NIMBY Rails

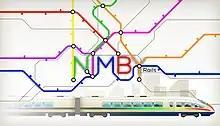

NIMBY Rails is a railway simulation game developed by Carlos Carrasco. The game involves developing a railway network on an in-game map based on the real world. It was released as an early access game in 2021.